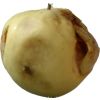
Label: Apple hit 1